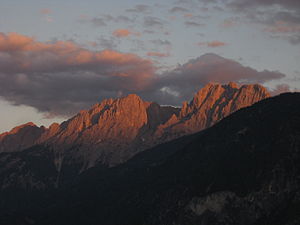
Lienz
Lienzer Dolomitterne
Lienz er en by i Østrig beliggende i delstaten Tyrol. Lienz er hovedby i distriktet af samme navn, som arealmæssigt dækker hele Østtyrol. Byen har godt 12.000 indbyggere.